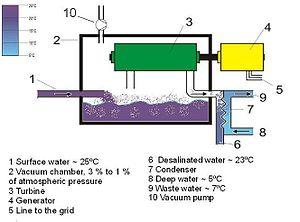
L'énergie thermique des mers ou énergie maréthermique est produite en exploitant la différence de température entre les eaux superficielles et les eaux profondes des océans. Un acronyme souvent rencontré est OTEC, pour « Ocean thermal energy conversion ». L'Union européenne utilise le terme énergie hydrothermique pour « l'énergie emmagasinée sous forme de chaleur dans les eaux de surface ».